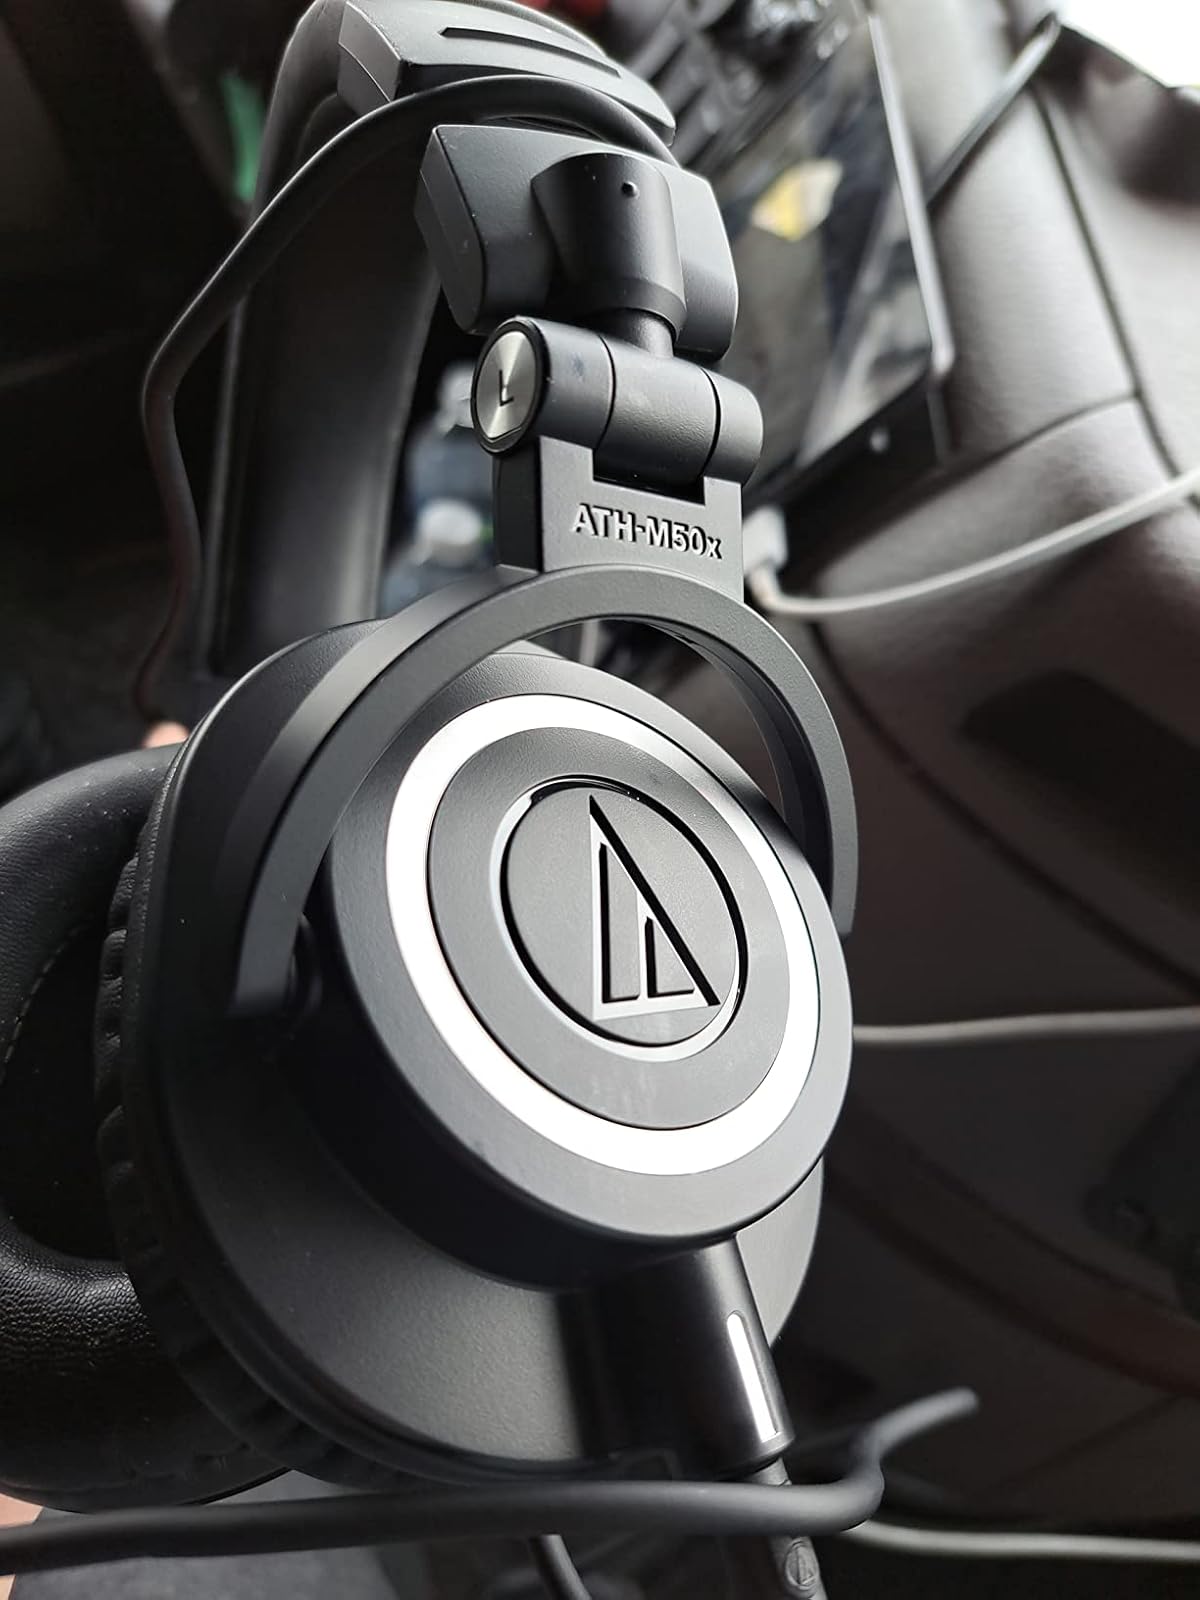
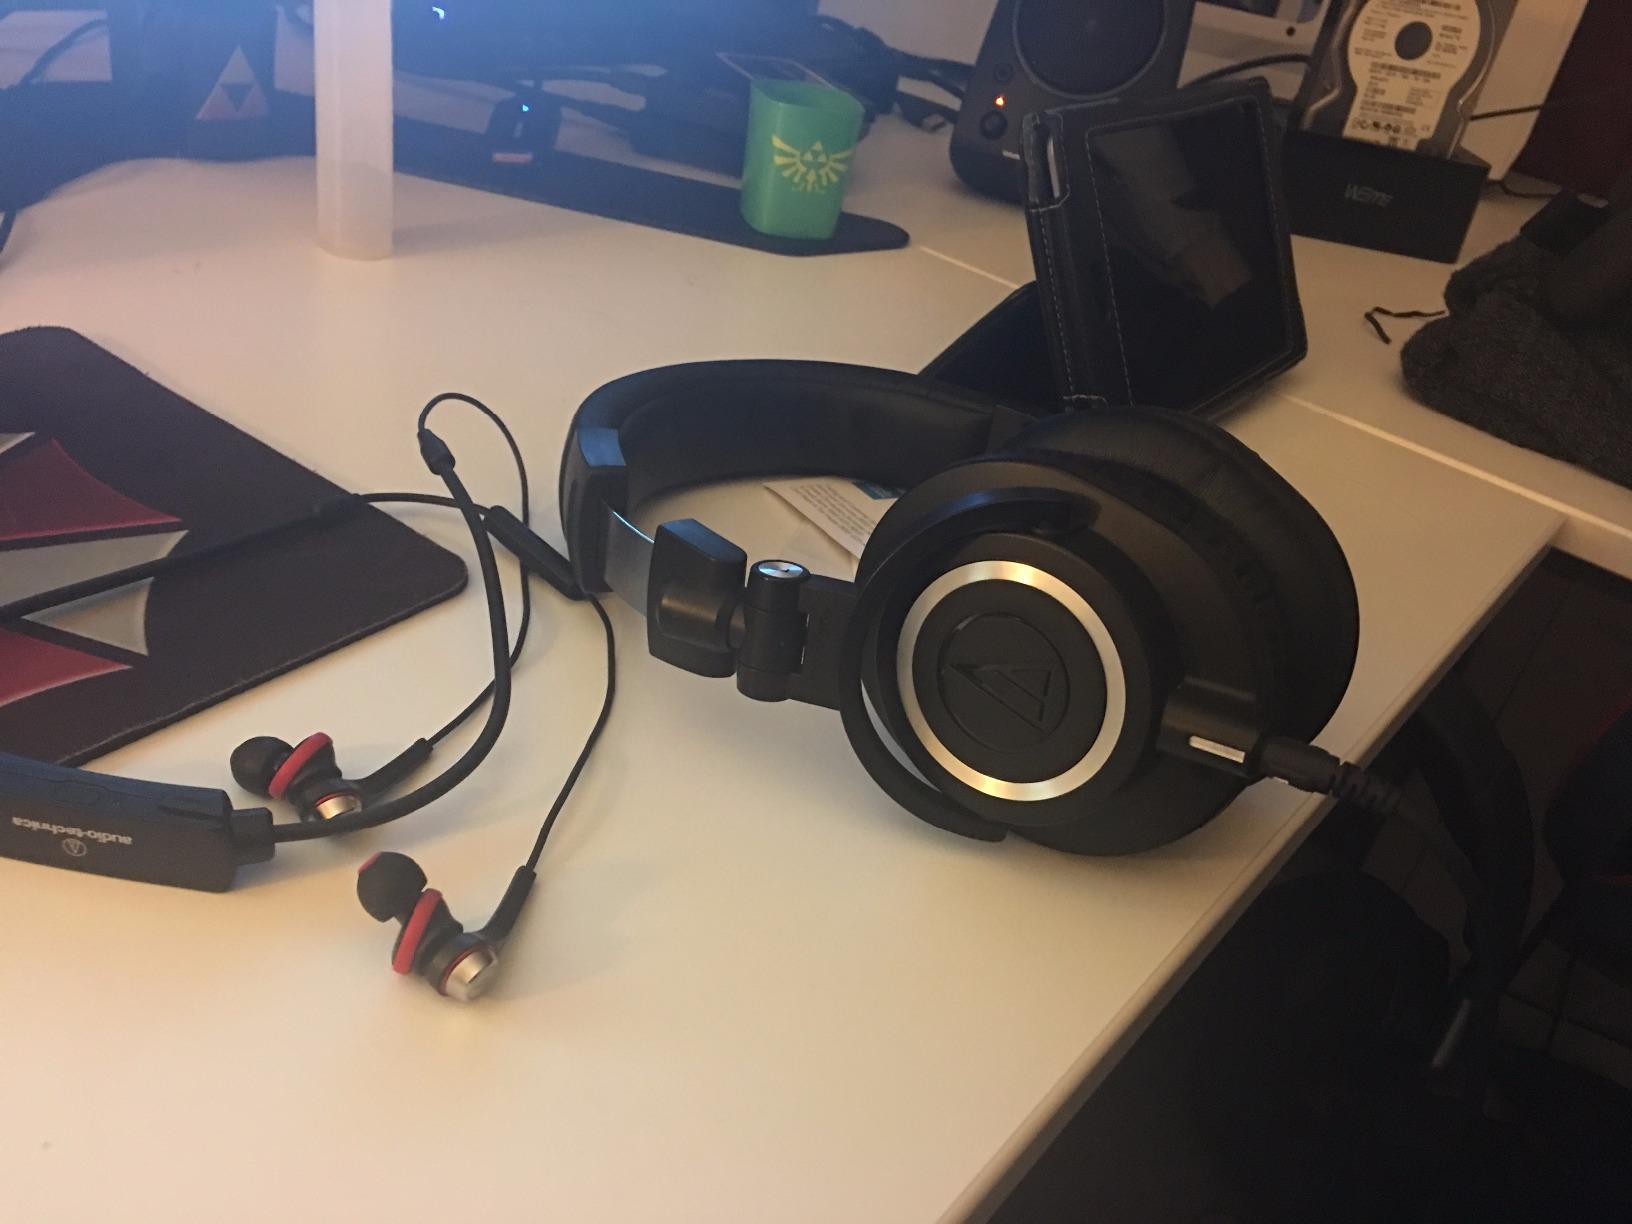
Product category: headphones
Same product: yes